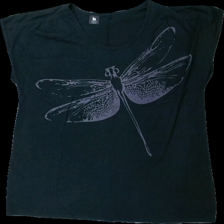
View: front
Type: T-shirt
Category: Ladies
Brand: Not in the list
Brand text on label: Nanso
Colors: Black, Grey
Material: 74% bomull 26% viskos
Pattern: Animal print
Cut: C-collar
Size: 44
Season: All
Damage: dammig
Damage location: top center
Damage 2: dammig
Damage 2 location: middle center
Damage 3: dammig
Damage 3 location: bottom center
Price range: <50
Recommended usage: Reuse
Description: t-shirt med tryck